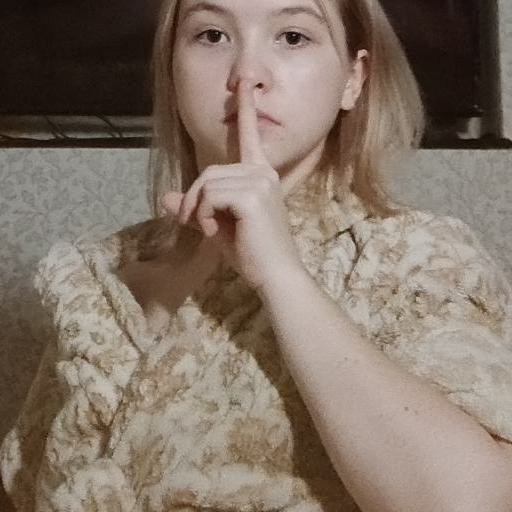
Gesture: mute